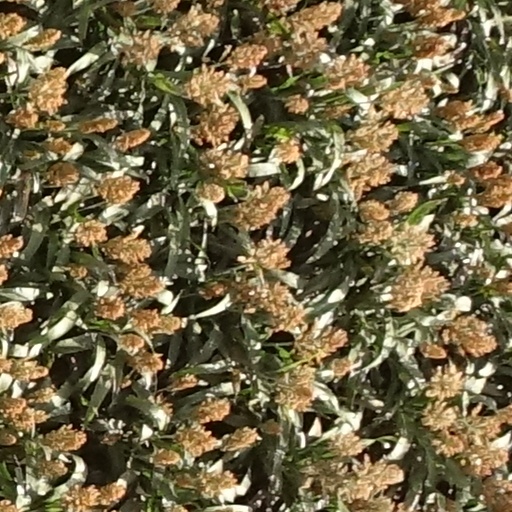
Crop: sorghum